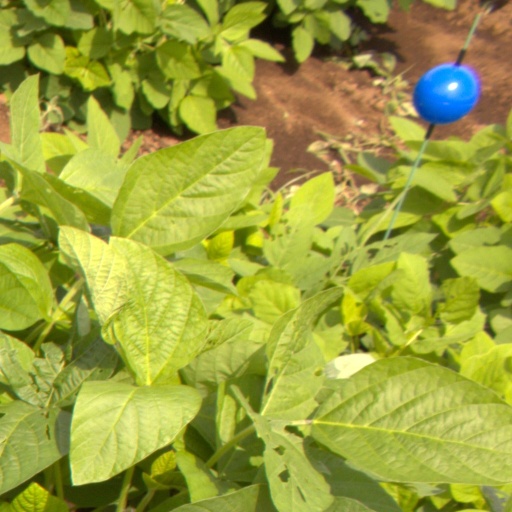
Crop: soybean